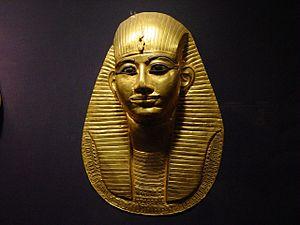
Masque mortuaire du pharaon Aménémopé de la 21e Dynastie d'Egypte. Photo prise au Musée du Caire.
NRT III est le tombeau que Psousennès Iᵉʳ s’est fait aménager dans la nécropole royale de Tanis.
Aménémopé est un pharaon de la XXIᵉ dynastie de Tanis.